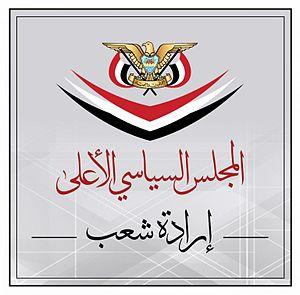
Abdel Aziz ben Habtour, né le 8 août 1955 à Chabwa, est un homme d'État yéménite. Il est de 2014 à 2015, gouverneur d'Aden, puis, à partir de 2016, Premier ministre dans le gouvernement houthi. Il démissionne en avril 2017.